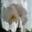
Label: orchid